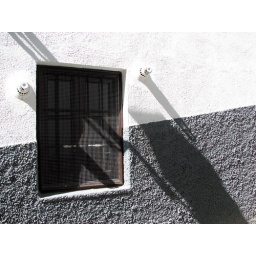
Simple window and wall in the Albaycin (Granada)